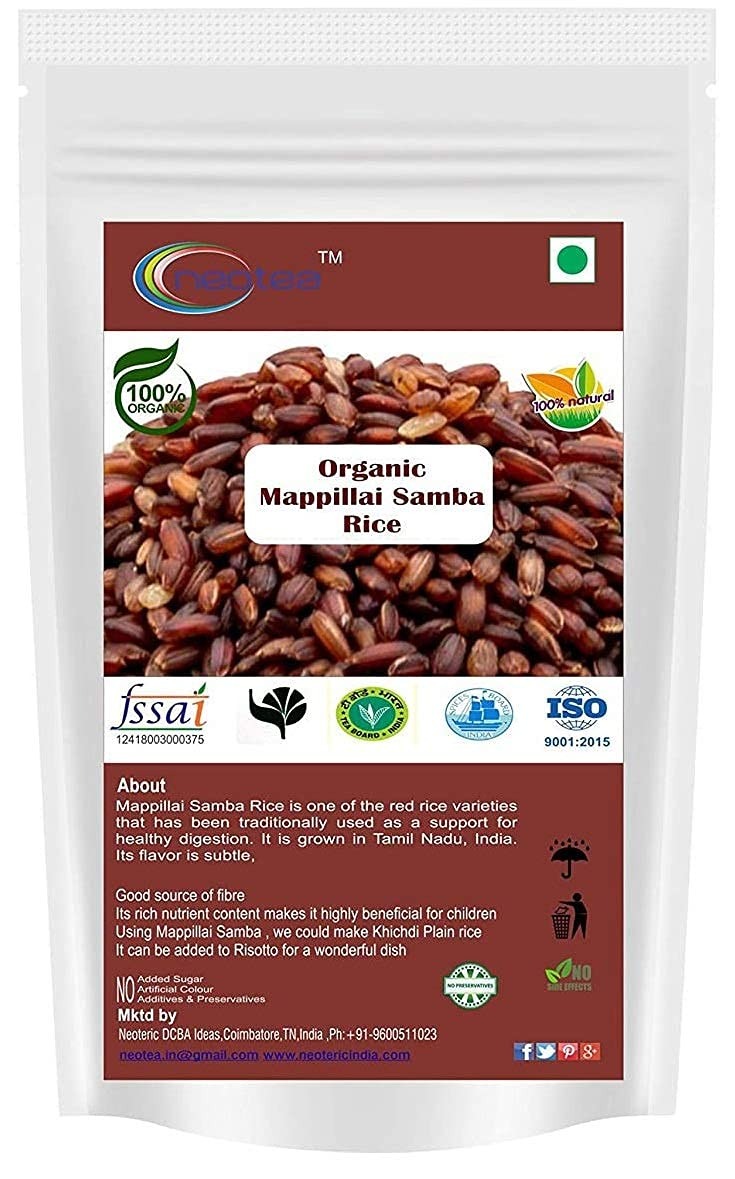
Item Name: Neotea Organic Mappillai Samba Rice, 1 Kg
Bullet Point: Neotea Organic Mappillai Samba Rice, 1 Kg
Product Description: Neotea Organic Mappillai Samba Rice, 1 Kg
Value: 1.0
Unit: Count

Price: 34